Blood vessel

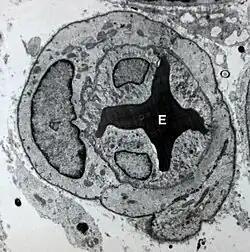
Transmission electron micrograph of a microvessel displaying an erythrocyte (E) within its lumen which is deformed due to vasoconstriction

Arteries—and veins to a degree—can regulate their inner diameter by contraction of the muscular layer. This changes the blood flow to downstream organs and is determined by the autonomic nervous system. Vasodilation and vasoconstriction are also used antagonistically as methods of thermoregulation.